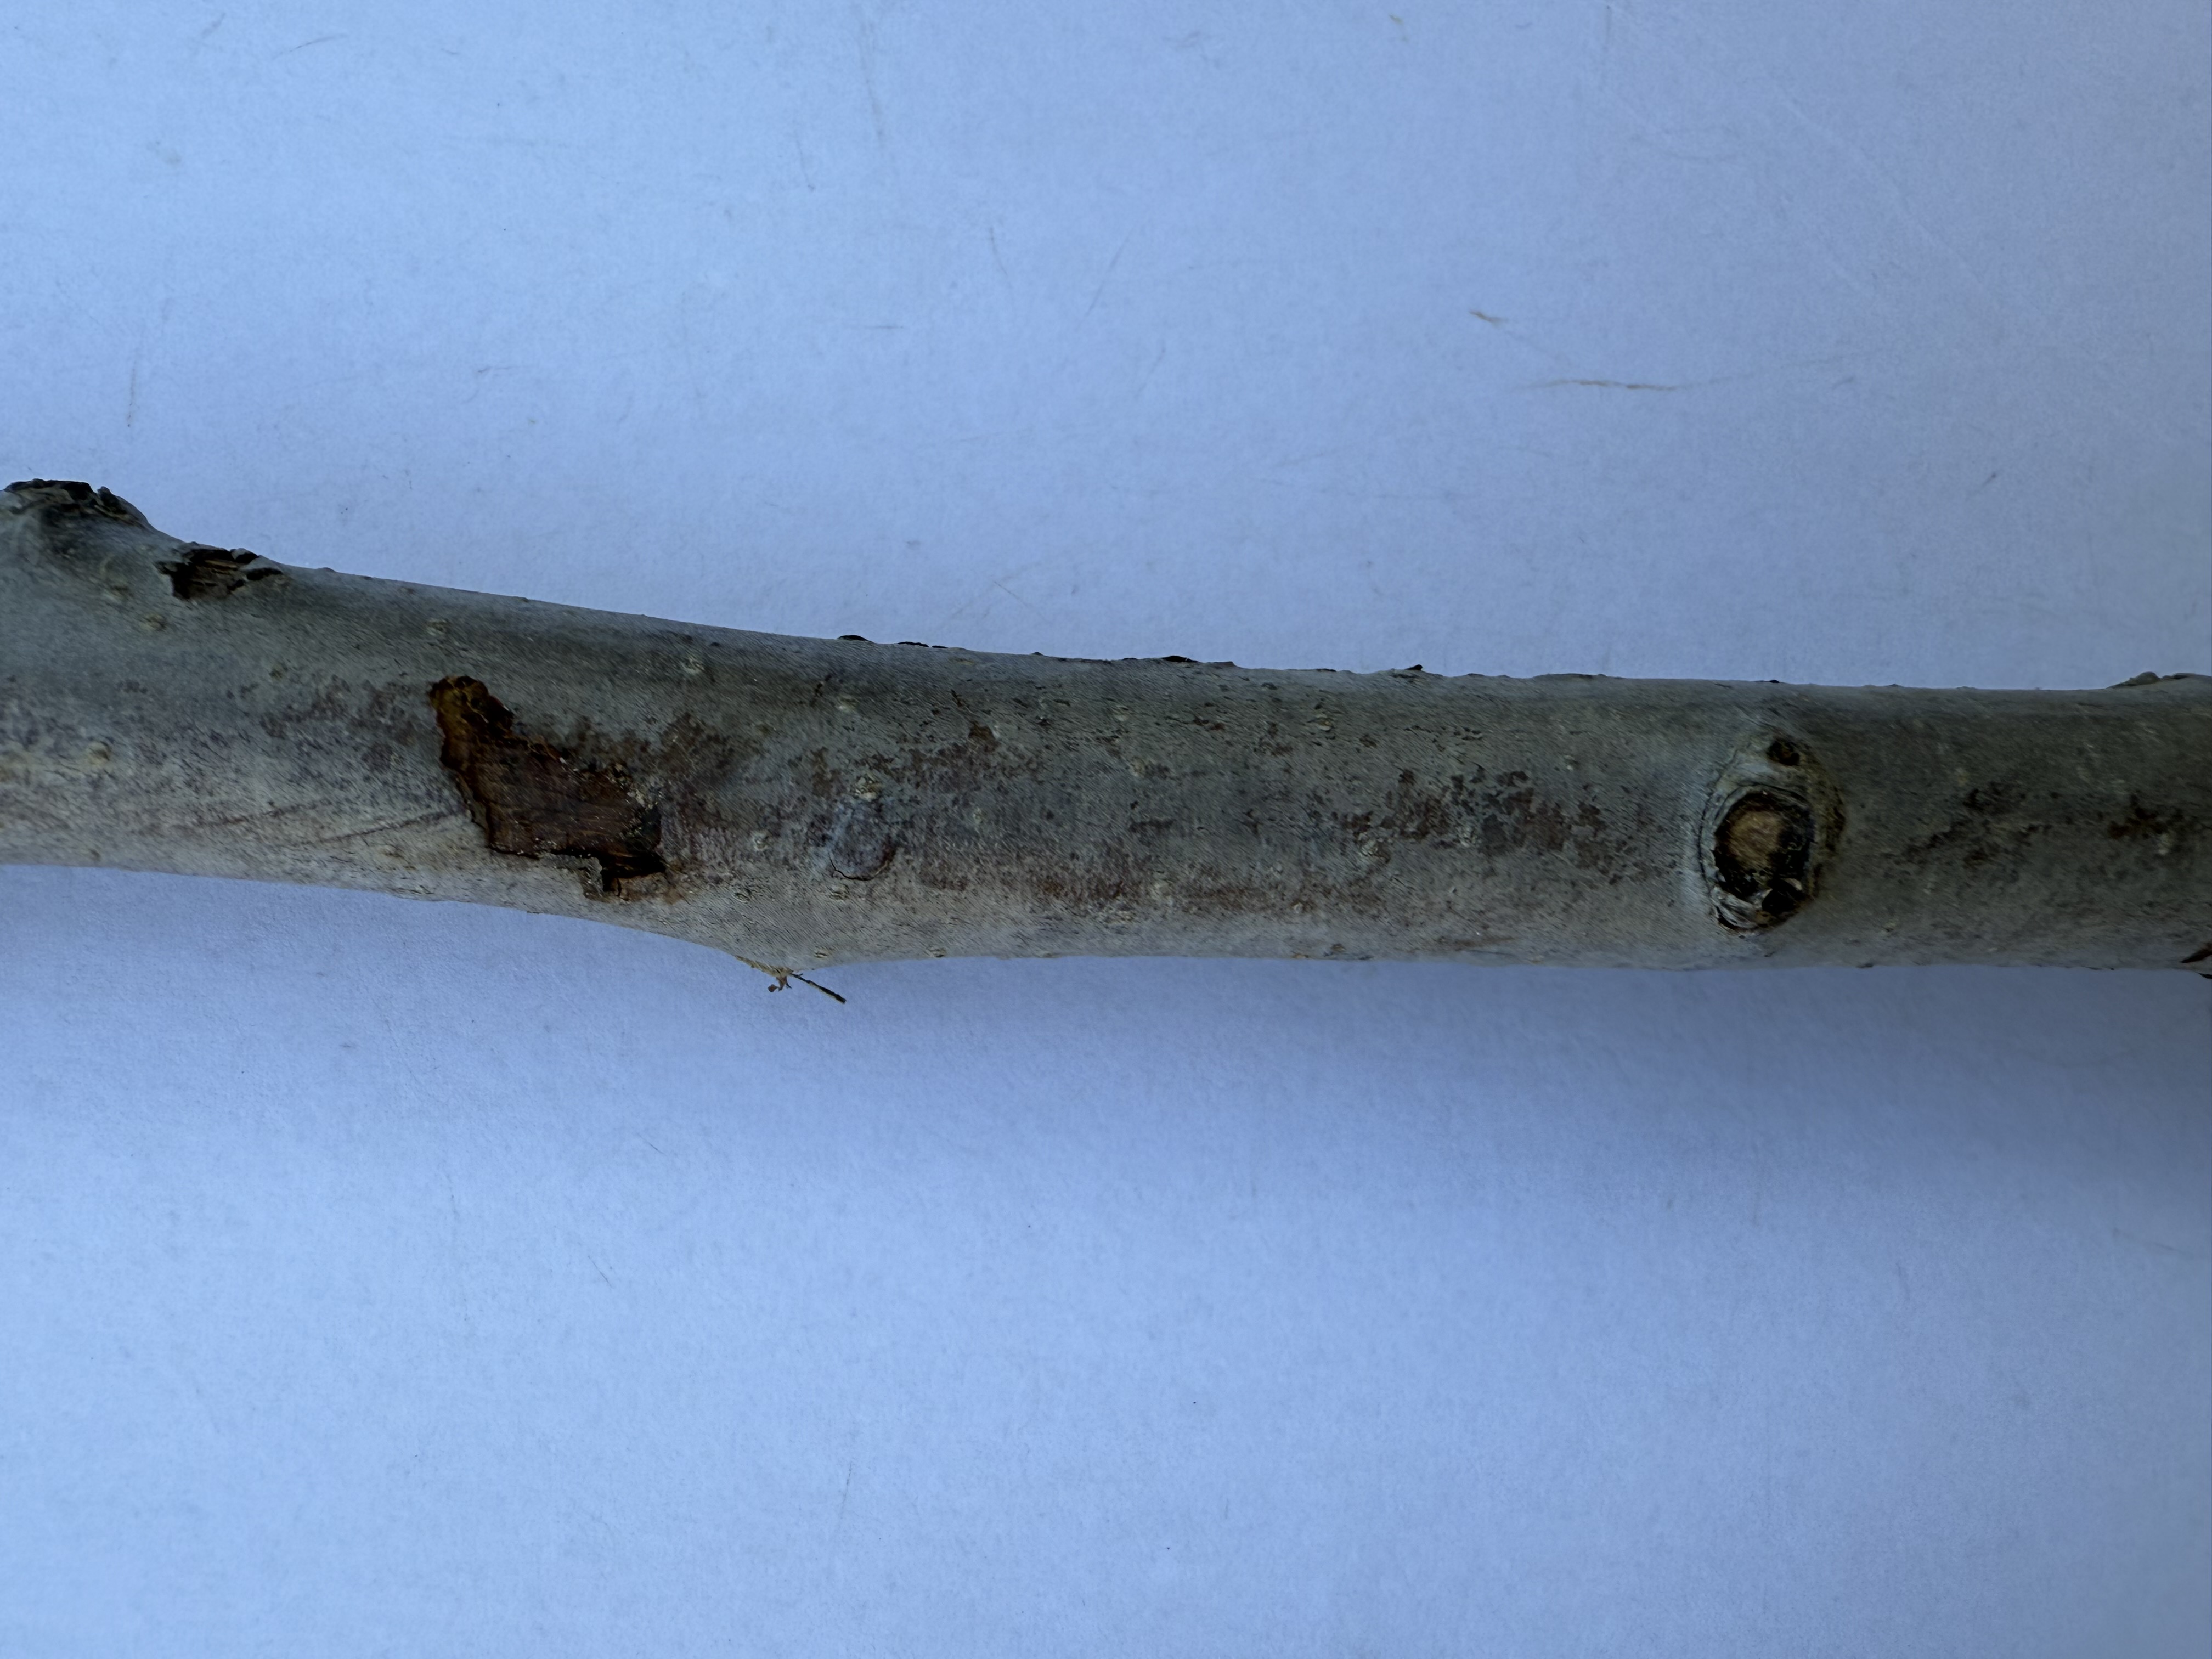
Variety: Margarita Marilla Pear